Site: brandenburg
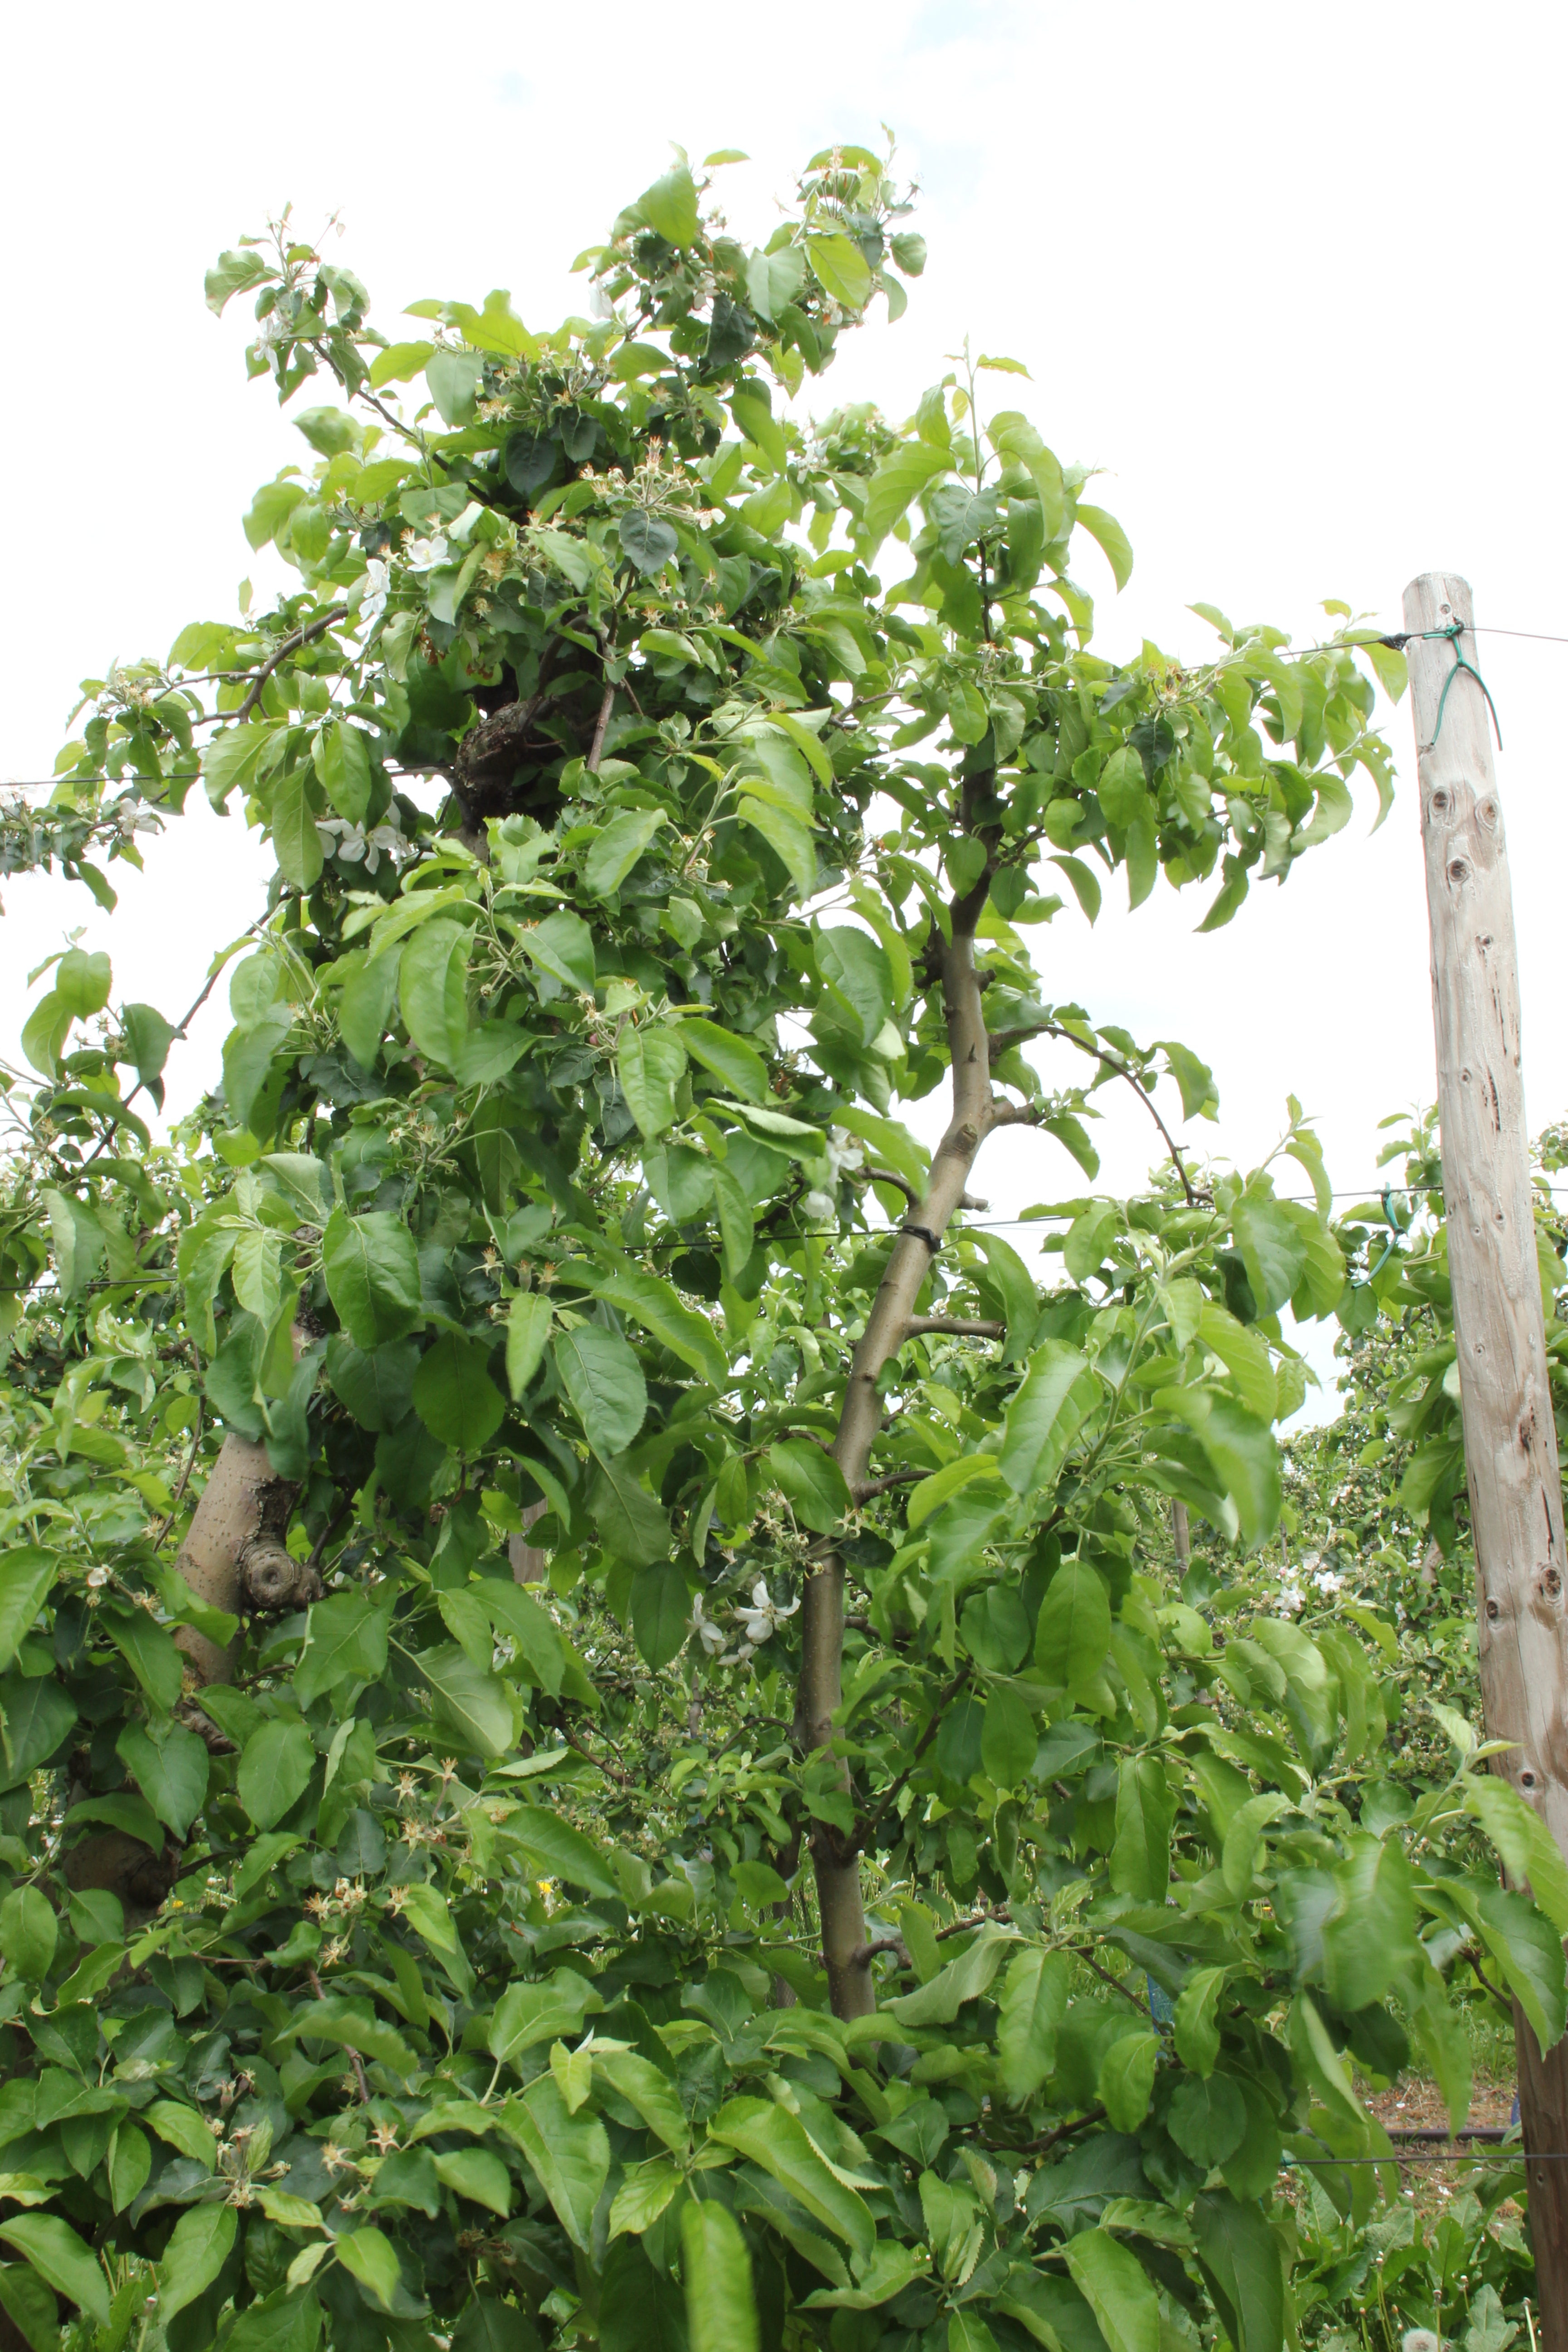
Growth stage (BBCH 67): Flowering